Alexander Mackenzie (composer)

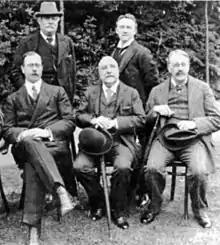
Mackenzie (front c.), in 1910 with Parry (back l.), Stanford (front r.), Edward German (back r.) and Dan Godfrey

Like his father, Mackenzie took a great interest in folk music and produced several collections of arrangements of traditional Scottish songs. In 1903, interested in investigating Canadian folk-song, he undertook a tour of Canada organised by the Anglo-Canadian musician Charles A.E. Harriss. His visit stimulated the cultural scene and choral festival competitions were held throughout Canada with eleven new choral societies being founded. Mackenzie conducted concerts during the tour, exclusively of British music.